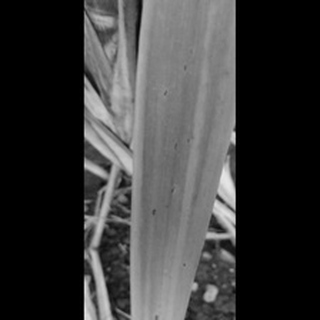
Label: sugarcane_yellow_leaf_disease